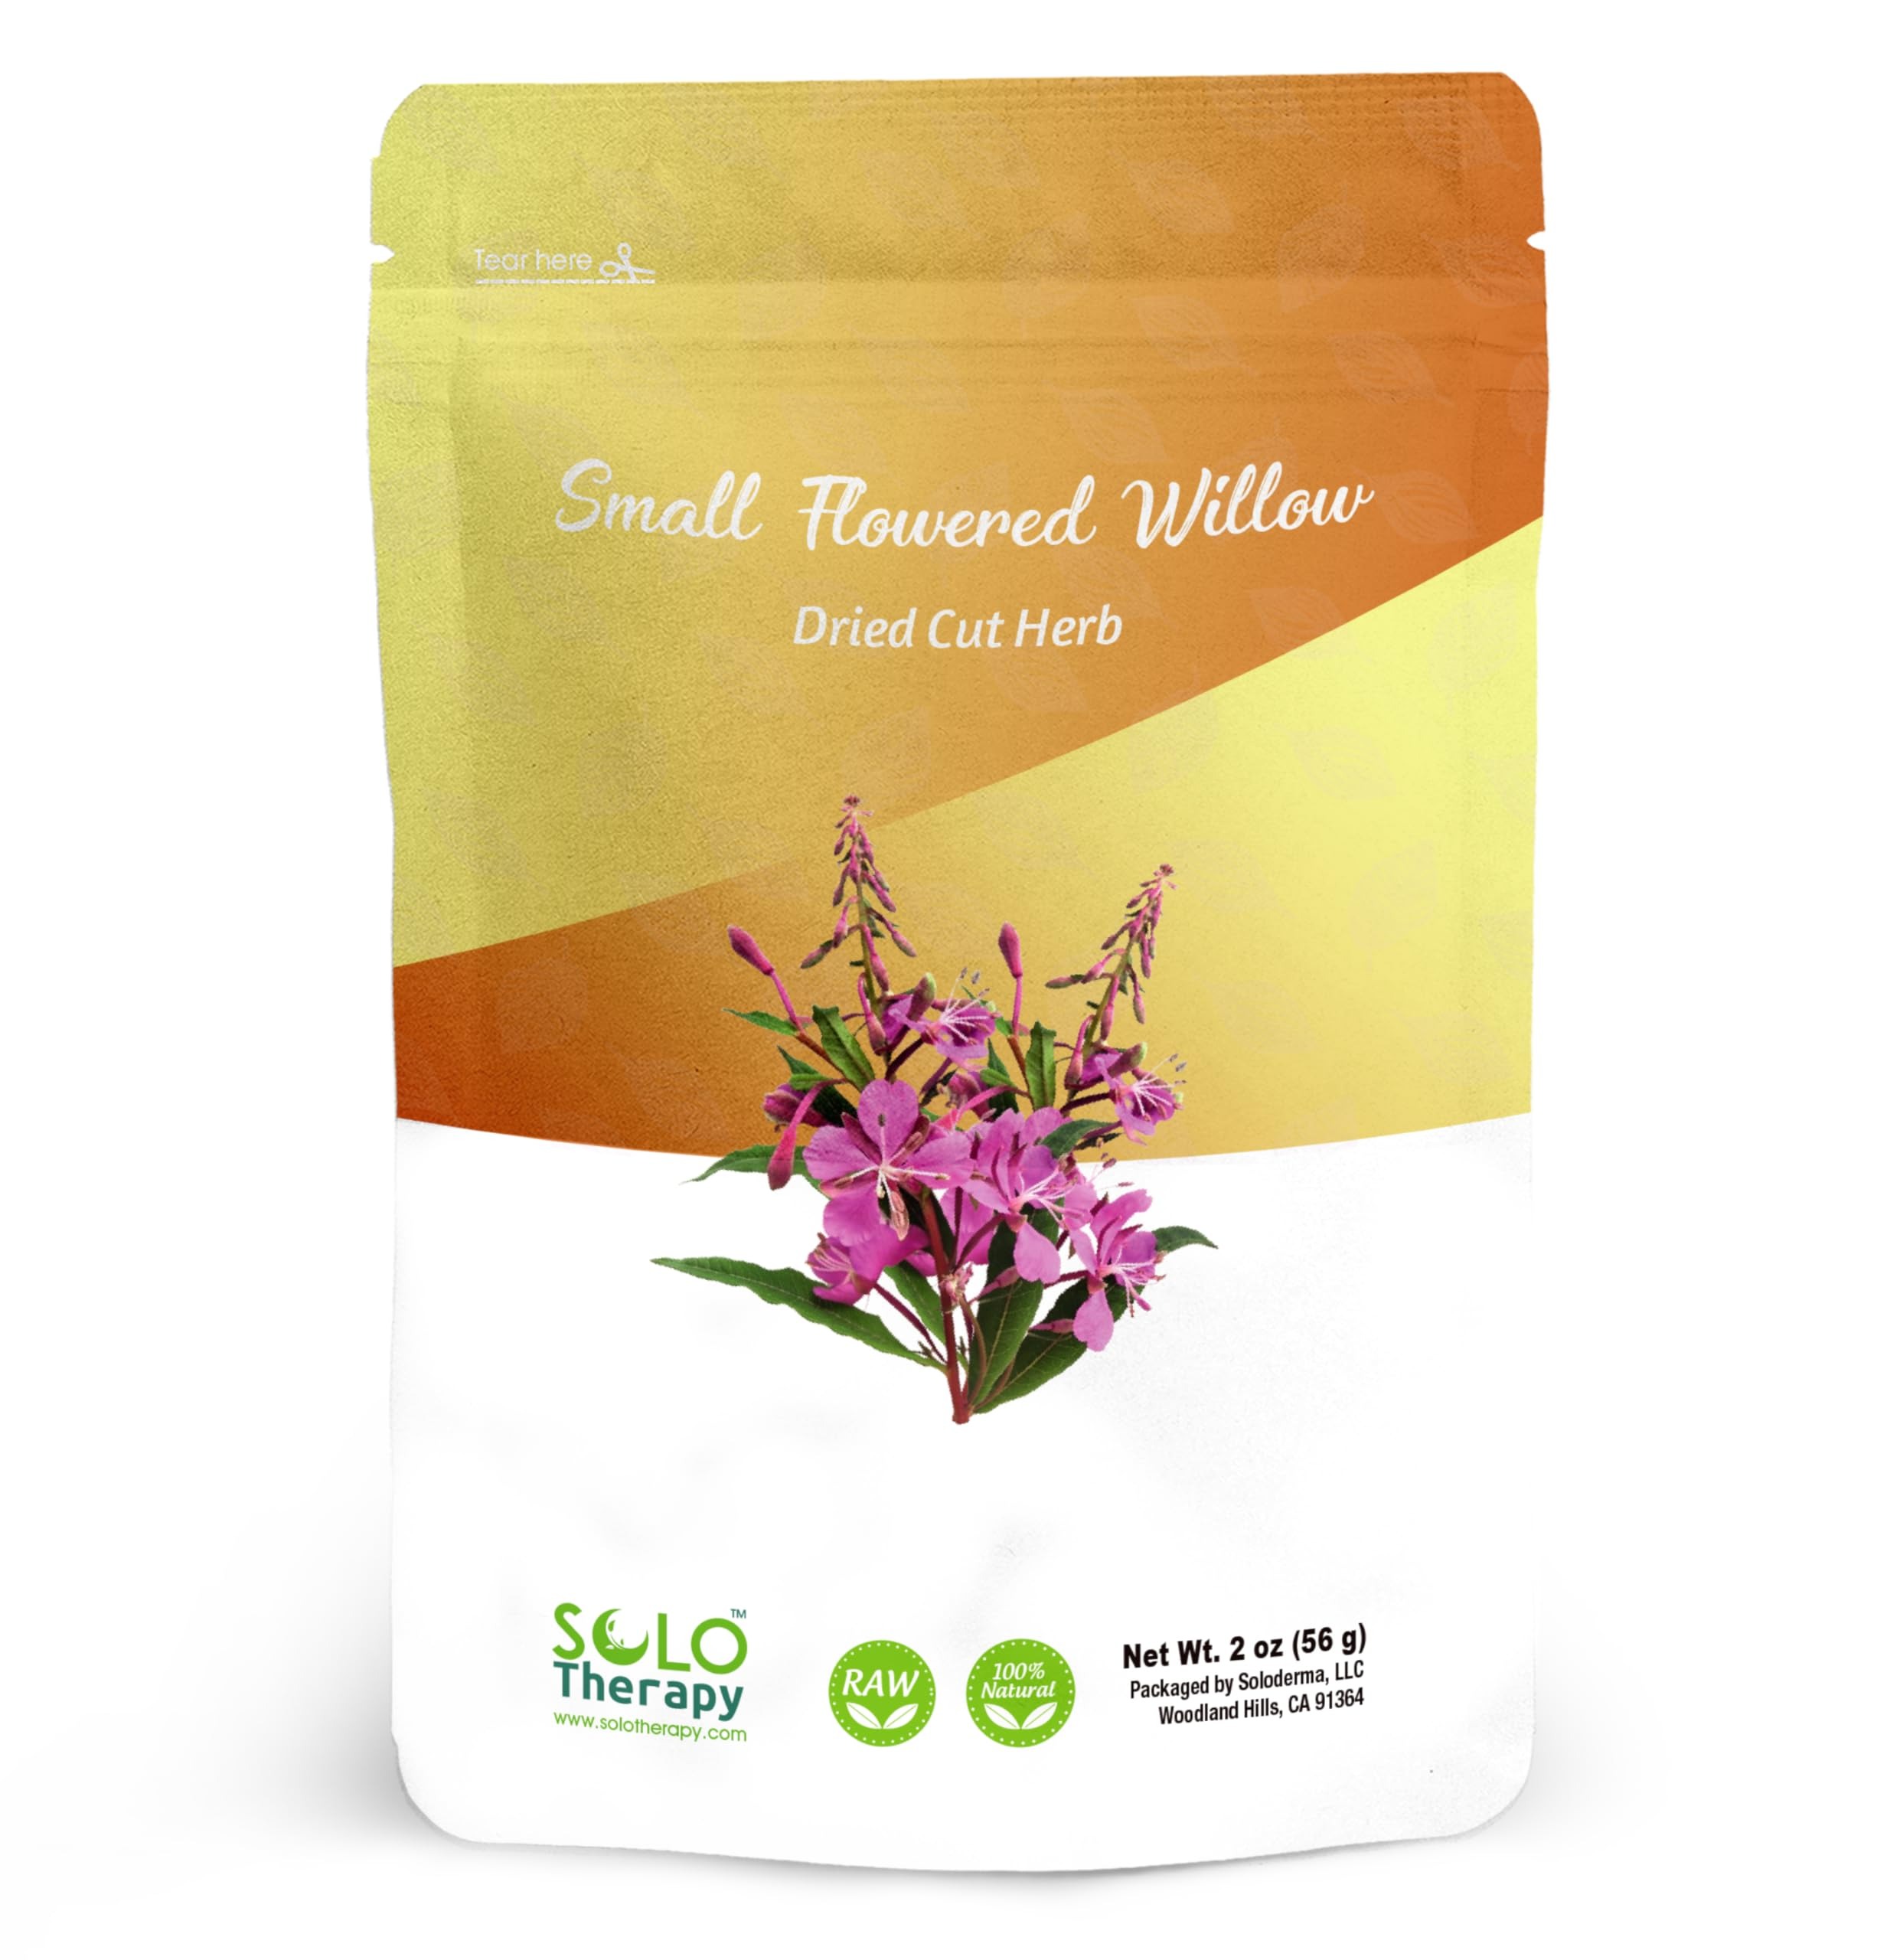
Item Name: Small Flowered Willow Herb Tea 56 grams - Epilobium Parviflorum Dried Herb - Small Flowered Willow Tea - Resealable Bag - 56 grams - Premium Quality (Small Flowered Willow Herb)
Product Description: To Prepare as a Tea Ingredients: 1 teaspoon of dried small-flowered willow herb 1 cup of boiling water Instructions: Place the dried willow herb in a cup or teapot. Pour boiling water over the herb and let it steep for 10–15 minutes. Strain and enjoy. You can add honey or lemon for flavor if desired.
Value: 2.0
Unit: Ounce

Price: 15.55